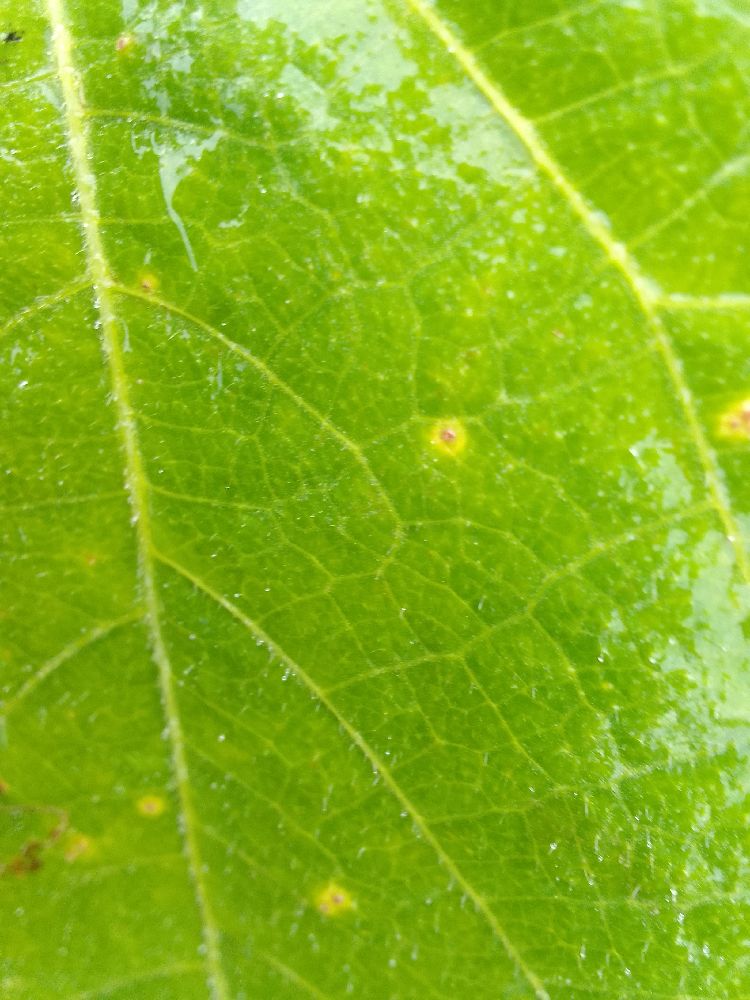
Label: rust